Geyer, Ohio

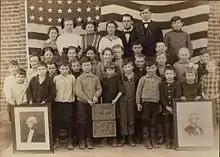
The 1915 class at Geyer School

Geyer is located southeast of Wapakoneta and north of Jackson Center. The community is served by the Wapakoneta City School District and the Wapakoneta (45895) post office.